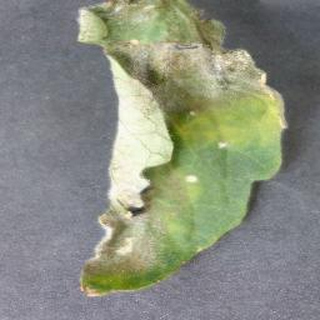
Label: tomato_late_blight